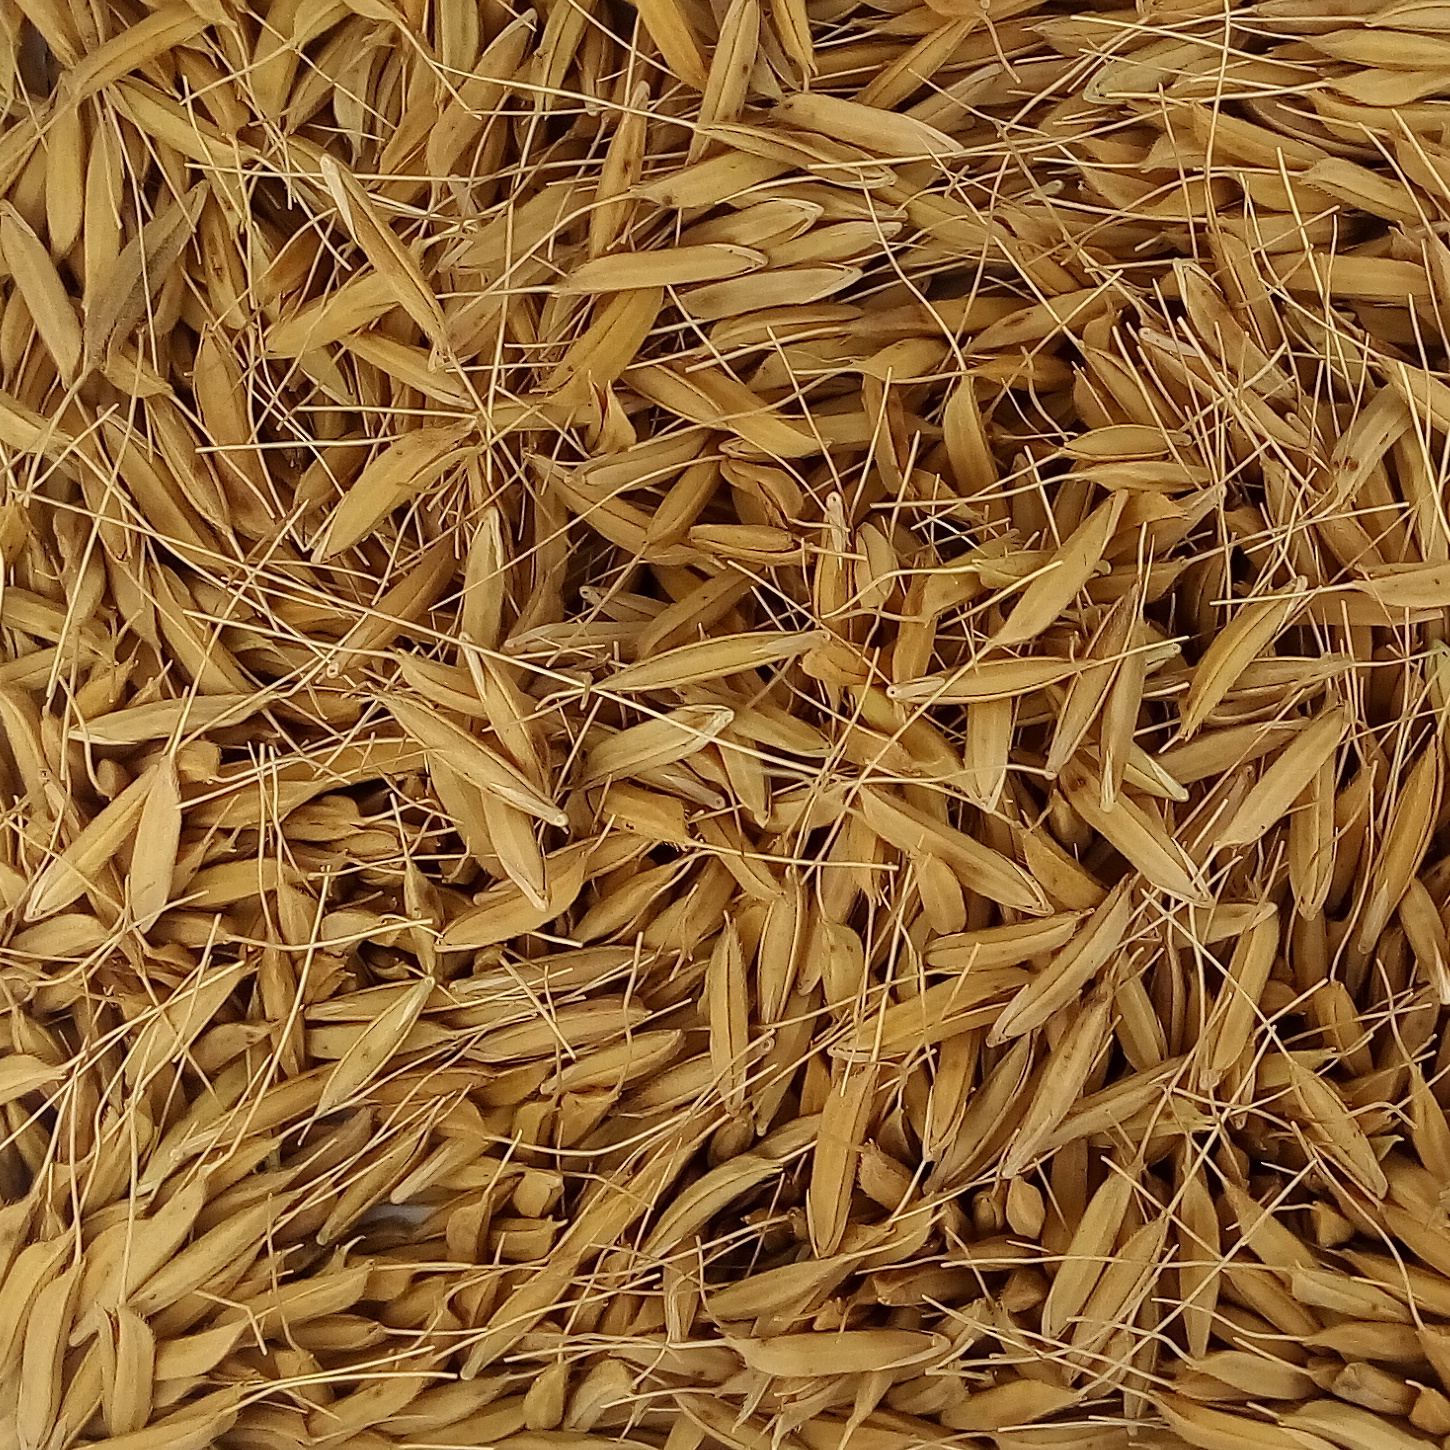
Rice seed variety: PB_6